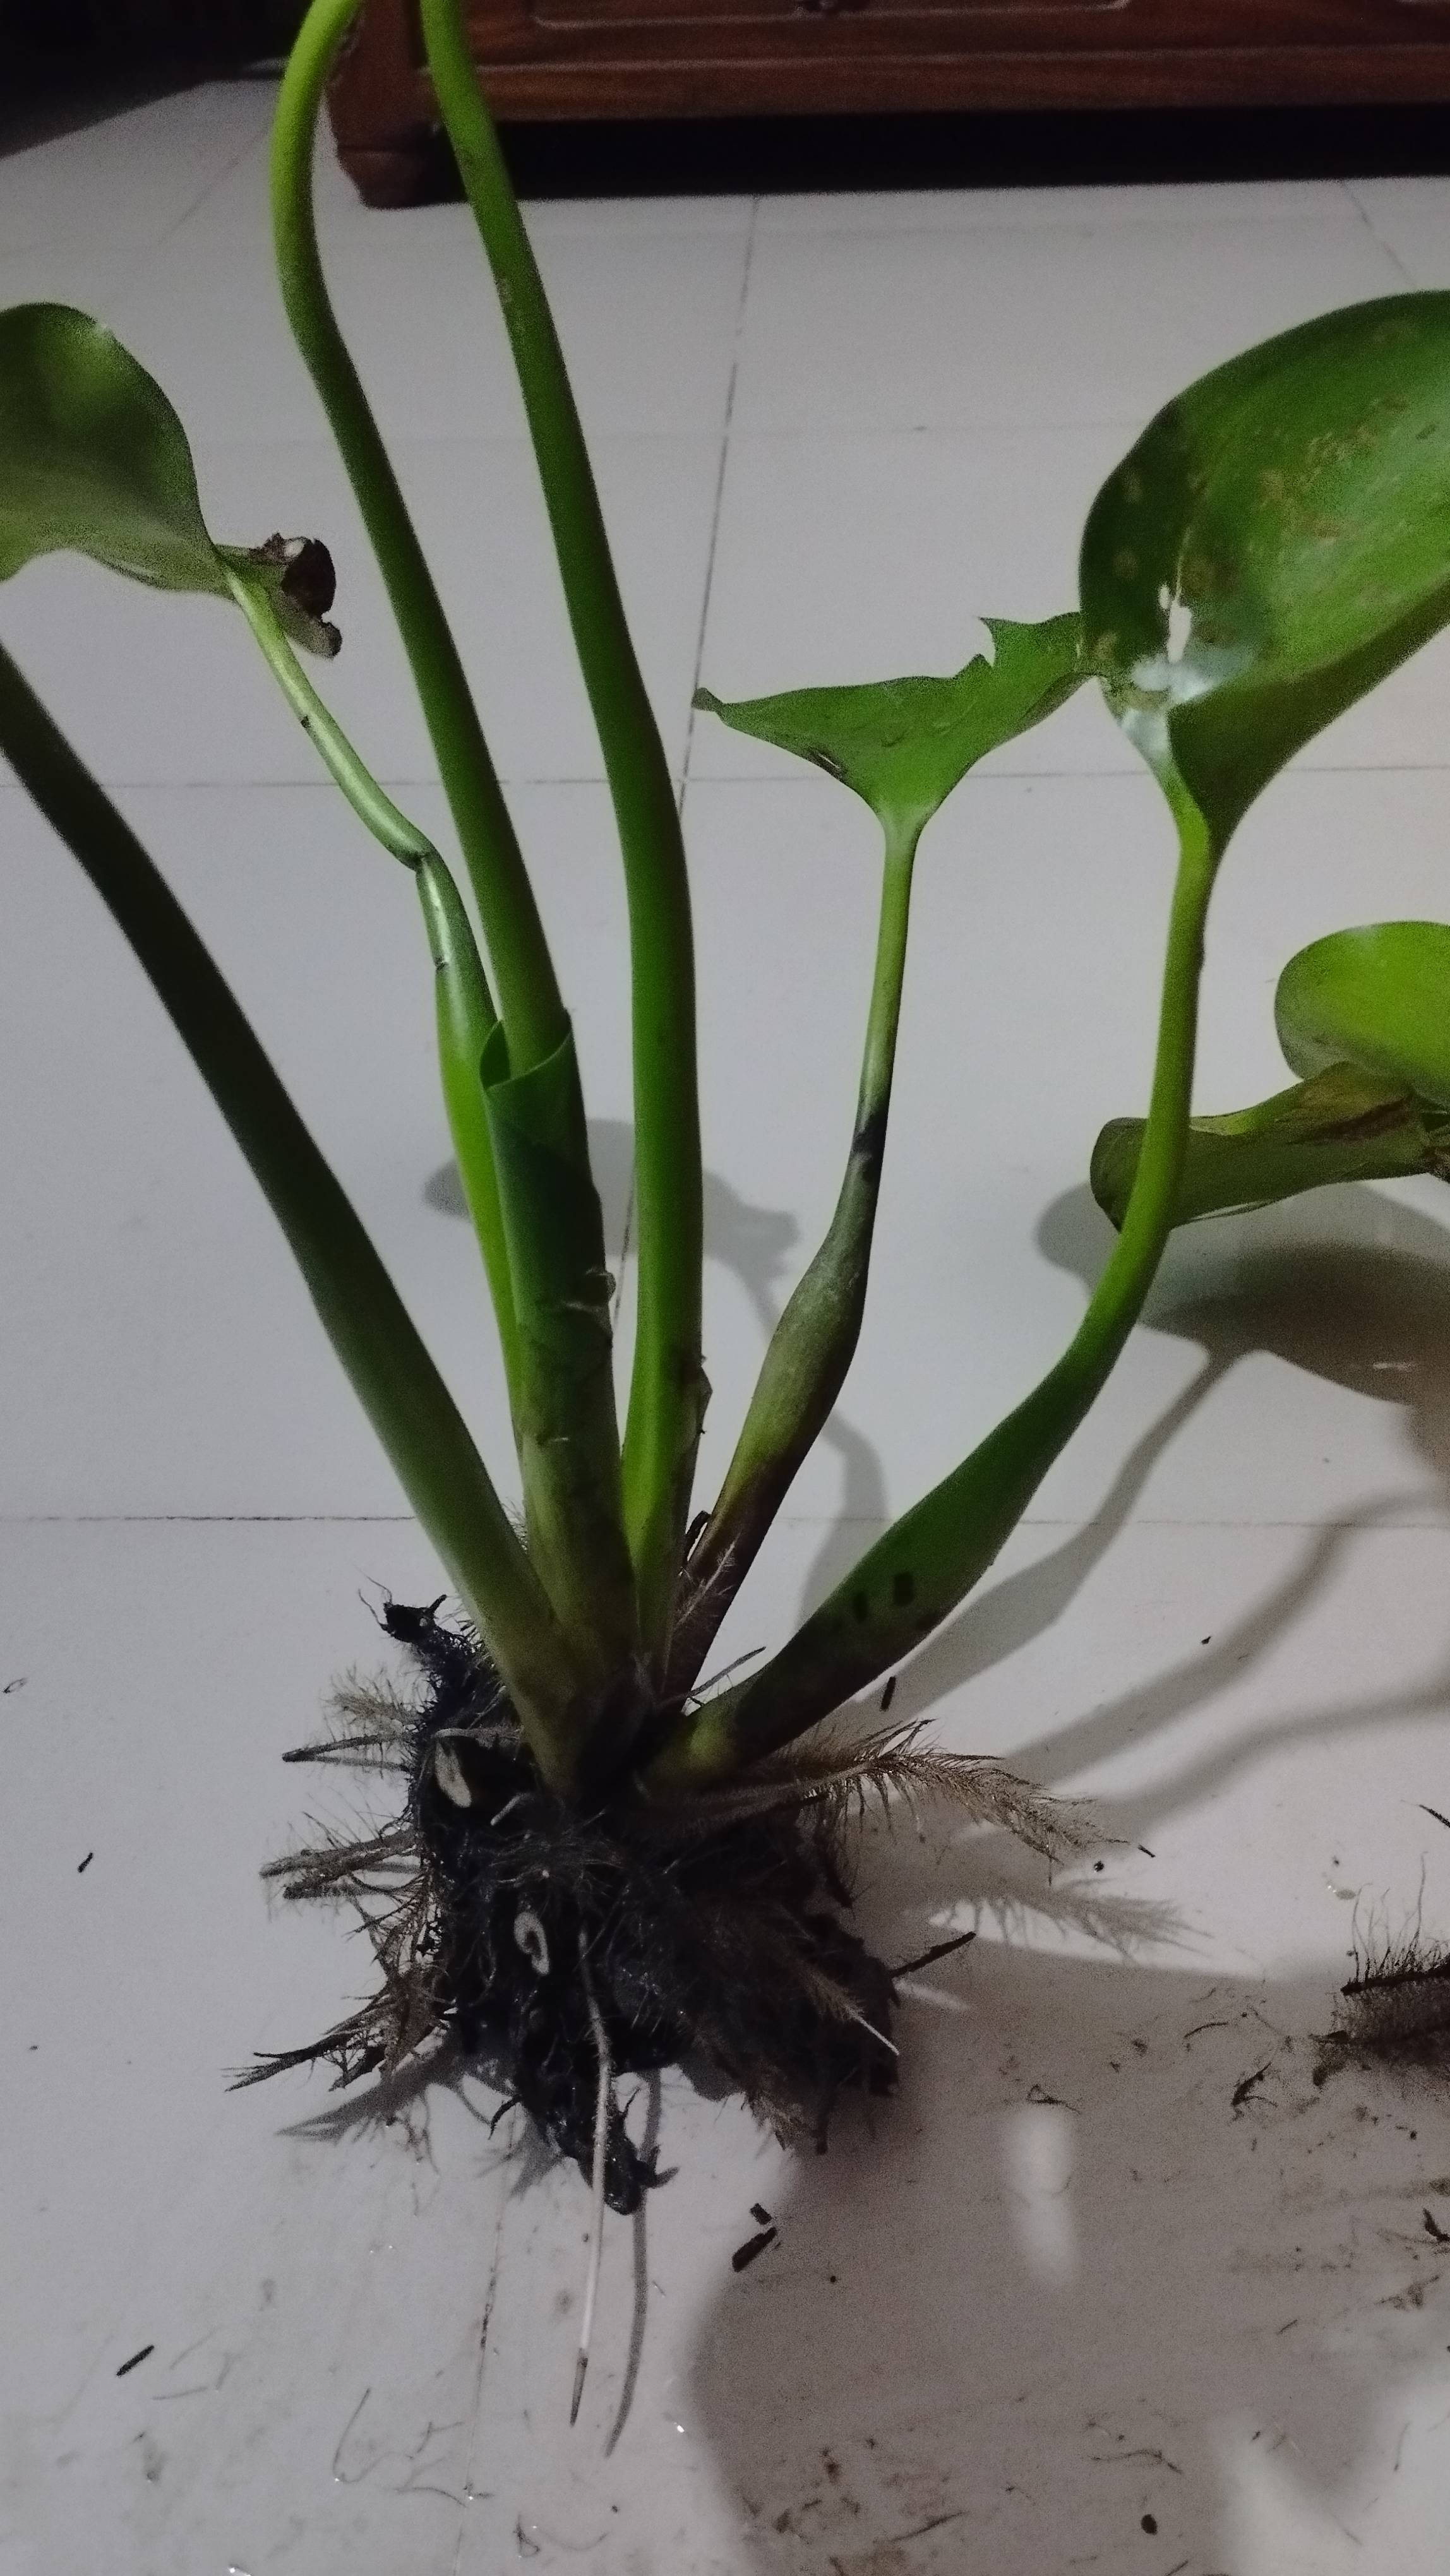
Species: Common Water Hyacinth (Eichornia crassipes)